Marton, New Zealand

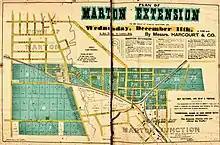
Marton was extended to its new junction station from 1907. The original Pukepapa station is on the far left of the plan, neither being convenient for the original town

The opening of the railway line joining Wanganui to Palmerston North in 1878, now part of the North Island Main Trunk railway (towards Palmerston North and Auckland) and the Marton - New Plymouth Line (towards Wanganui), turned Marton Railway Station into a thriving railway junction, and it held that position for the next 100 years. The move of the railway station in 1898 was followed by a large development of 'Marton Extension', to the south east, from 1907.